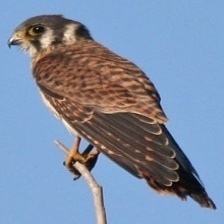
Species: AMERICAN KESTREL
Scientific name: FALCO SPARVERIUS